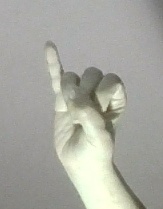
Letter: meem